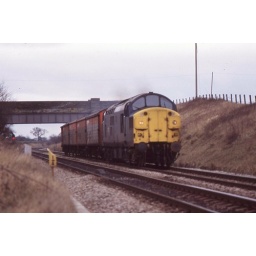
With Abbotswood Bridge in the background 37029 approaches with a short train of railfreight vans probably headed for Gloucester.